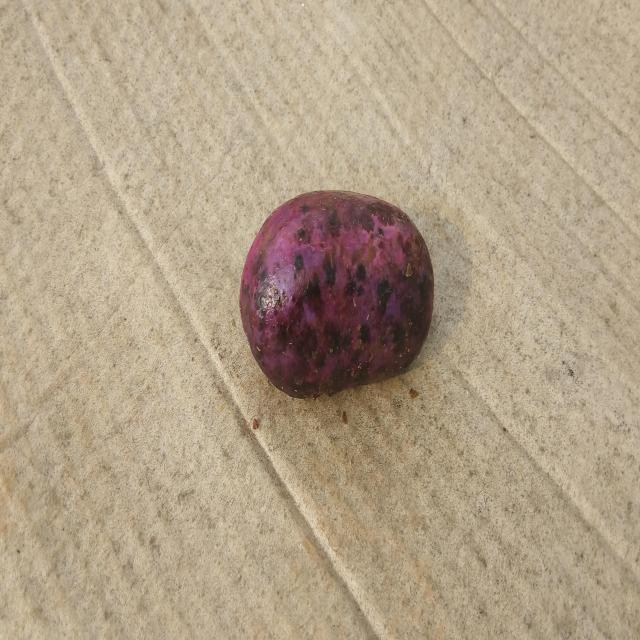
Plum grade: unaffected